Quảng Bình province

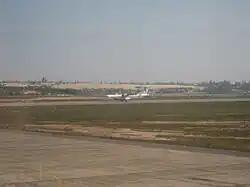
Đồng Hới Airport in Đồng Hới, Quảng Bình province

Quảng Bình has well-developed transportation infrastructure including an airport, seaport, roadways, railways and riverways.